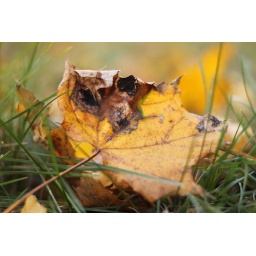
45/52: golden leaf in grass